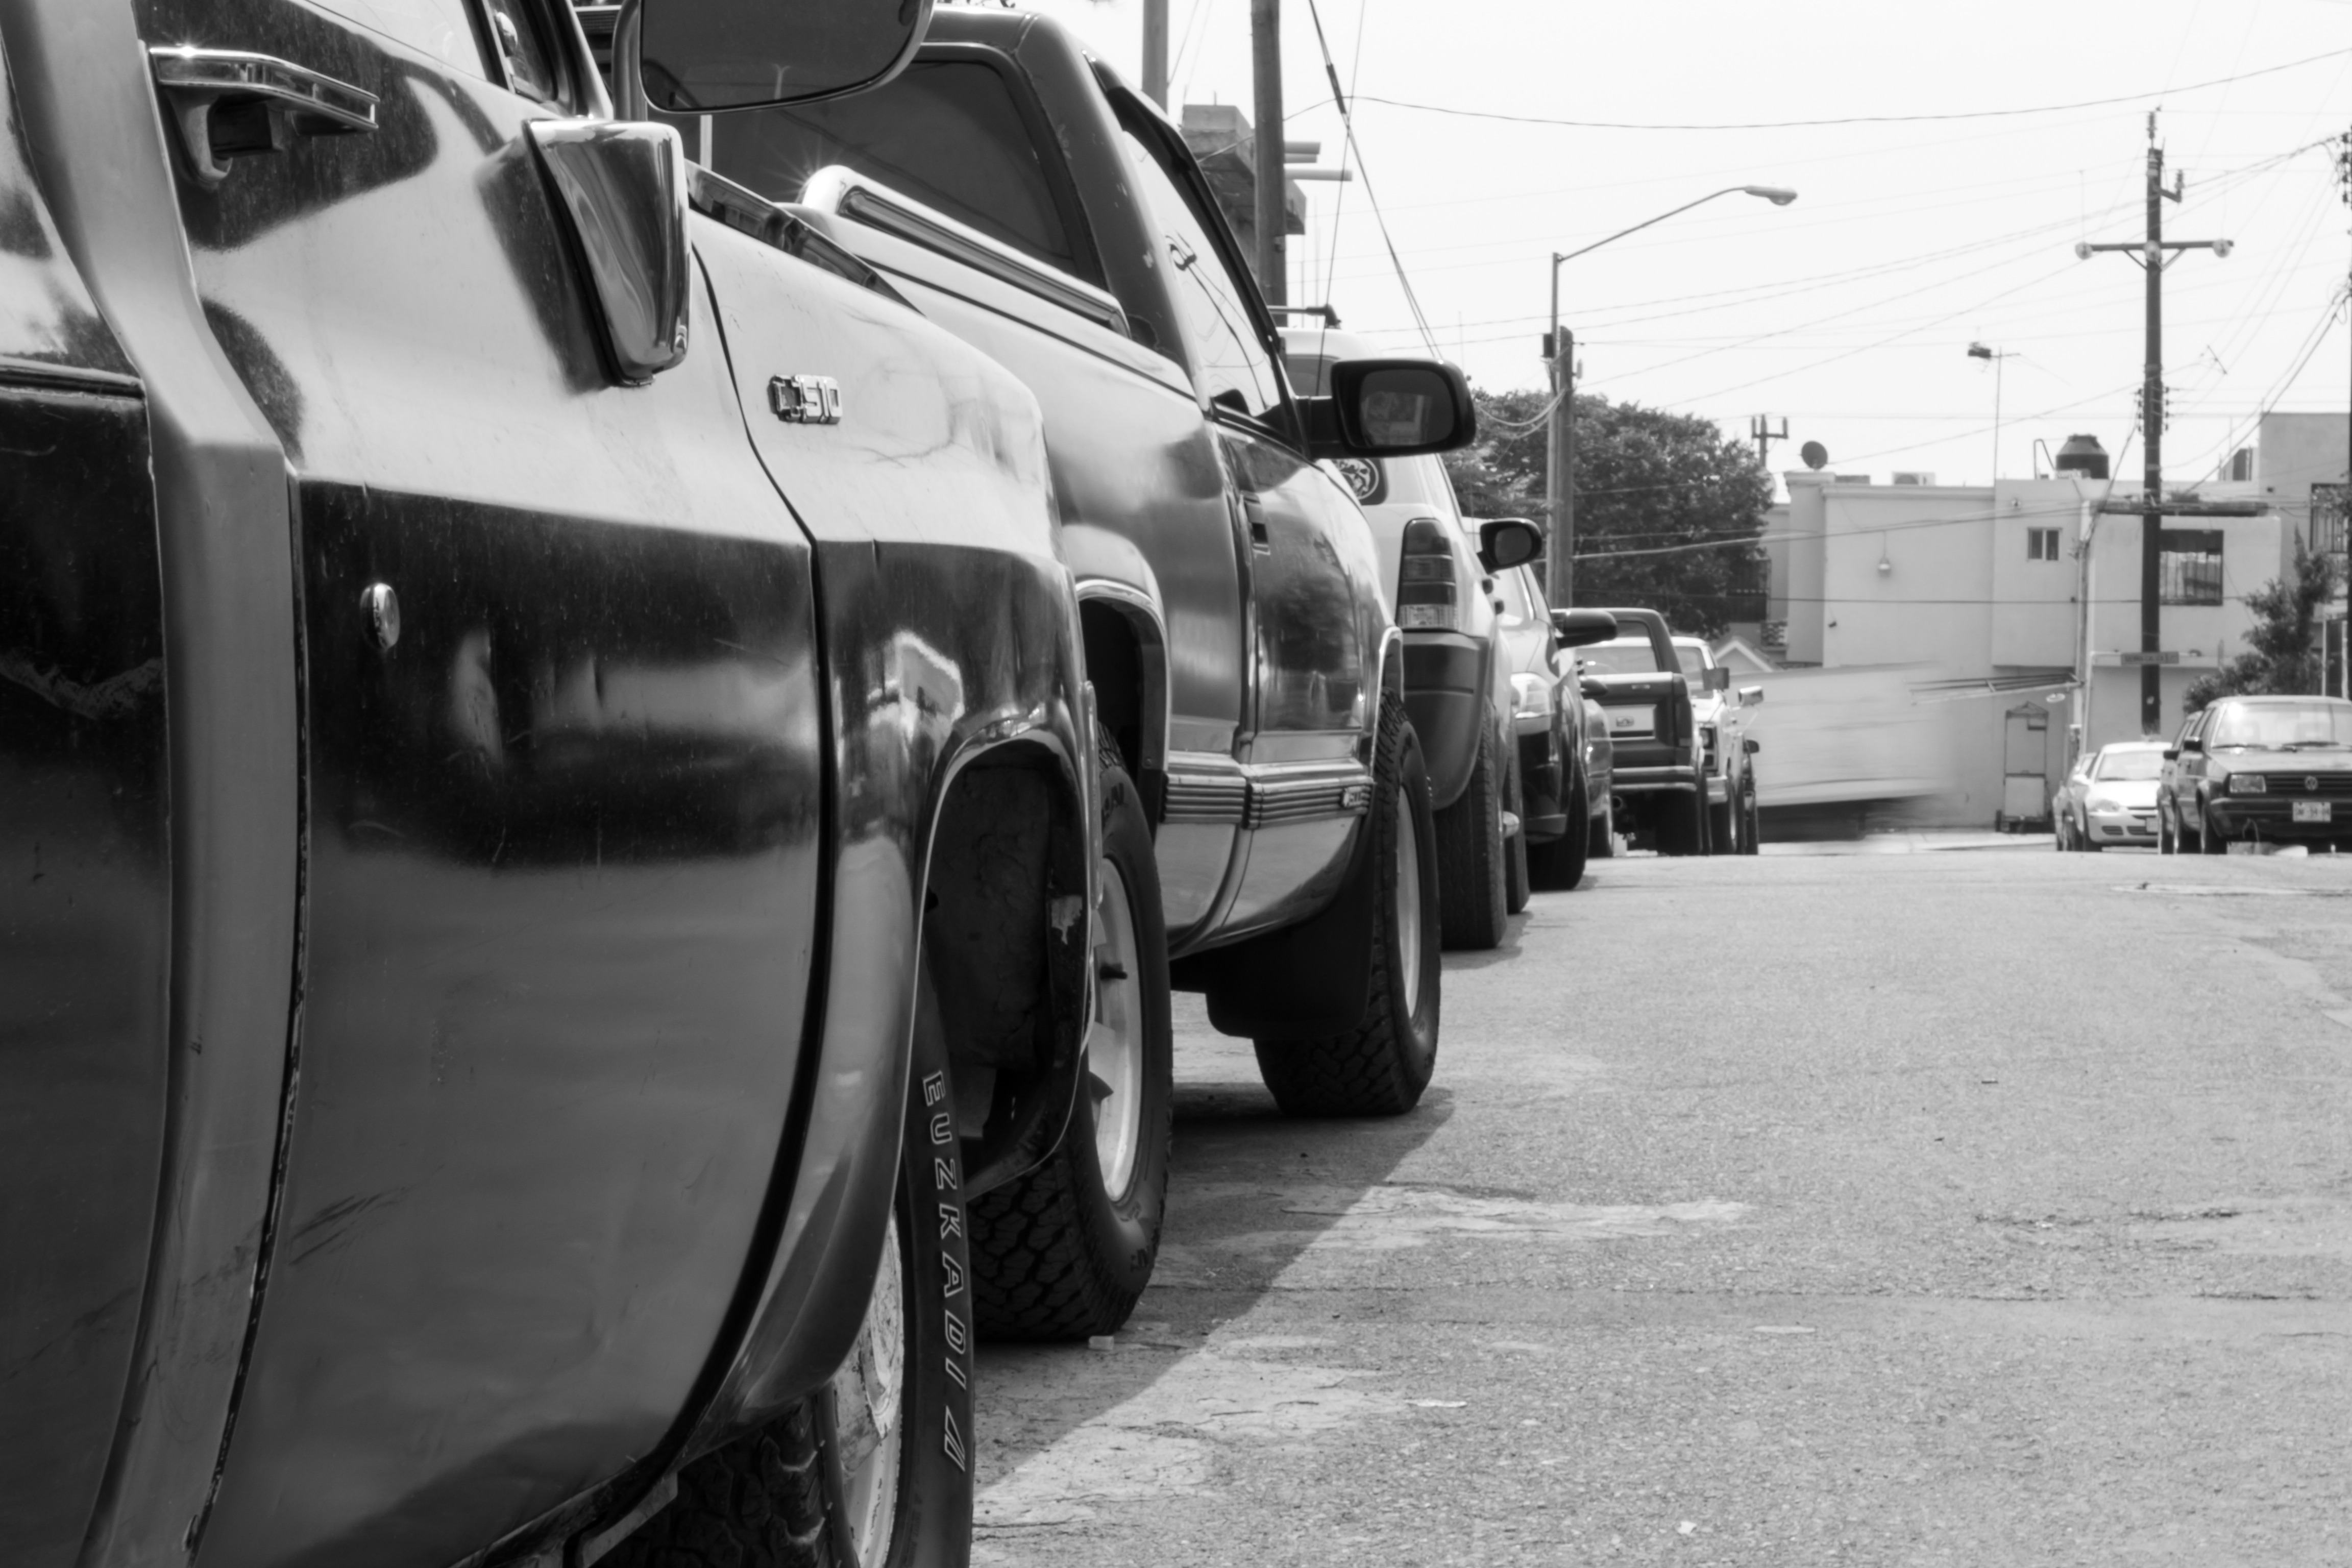
black and white, street, car, wheel, vehicle, black, monochrome, mexico, cars, monterrey, monochrome photography, street photograpy